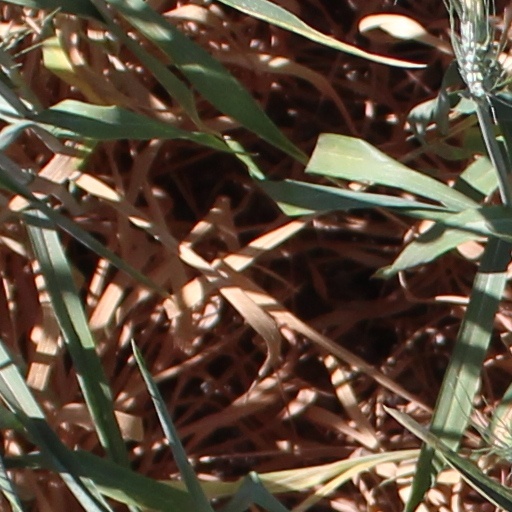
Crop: wheat